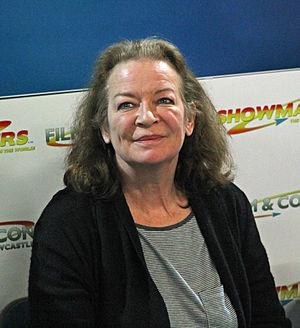
Clare Higgins est une actrice britannique née en 1955. Elle est notamment connue pour le rôle de Julia Cotton dans le film Hellraiser : le pacte et sa suite Hellraiser 2, et plus récemment pour celui de Ma Costa dans À la croisée des mondes : La Boussole d'or.